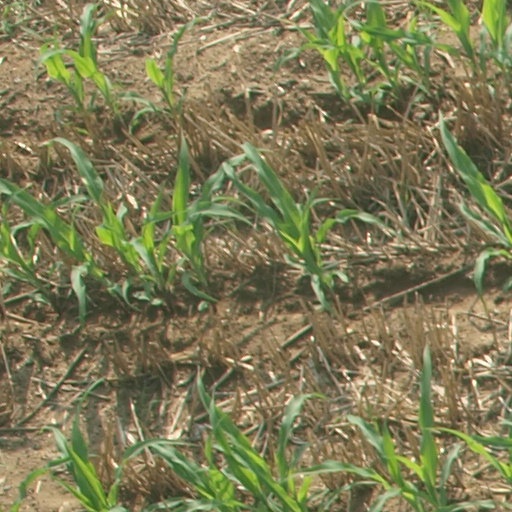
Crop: maize; corn